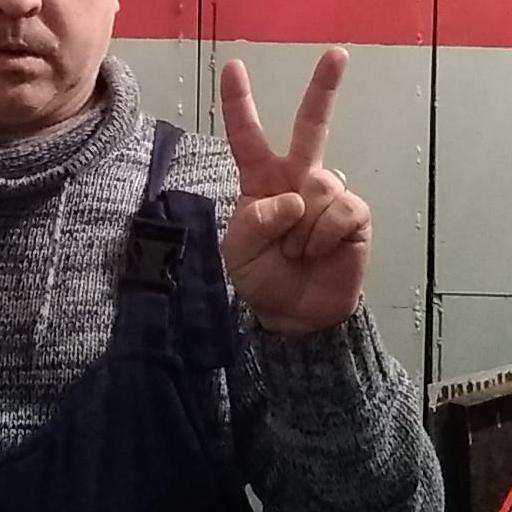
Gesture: peace